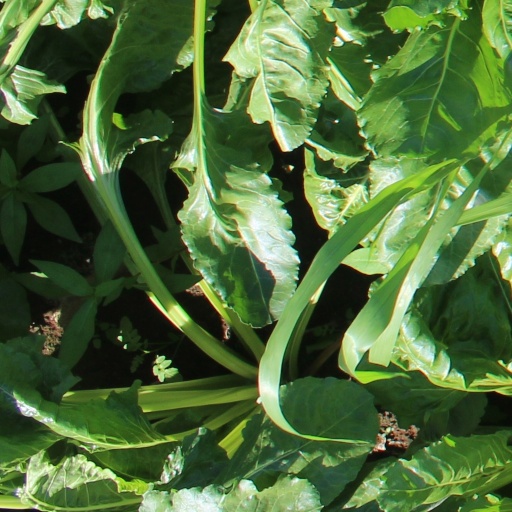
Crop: sugar beet